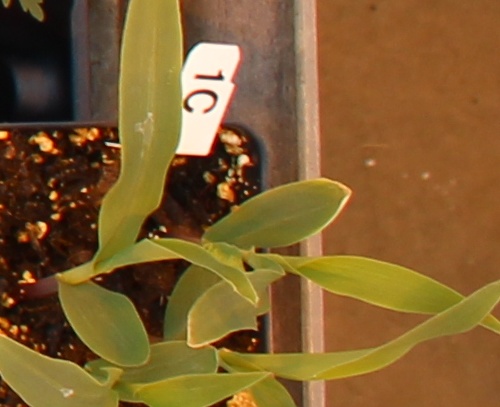
Label: Corn